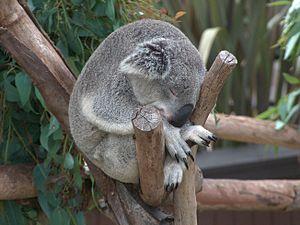
Les Marsupialia ou plus communément appelés marsupiaux, forment une infra-classe de mammifères thériens caractérisés par le fait que leurs juvéniles se développent dans un état larvaire au sein de ce qu'on appelle un marsupium. Ce taxon regroupe des animaux d'une grande diversité allant du kangourou à l’opossum de Virginie et au diable de Tasmanie. De nombreuses autres espèces sont moins connues, comme le chat marsupial, et beaucoup ont disparu. Ils se distinguent traditionnellement des placentaires et des monotrèmes.
Les boréosphénides regroupent les métathériens et les euthériens, c'est-à-dire tous les thériens actuellement existants. Ce clade est désormais obsolète car ils s'agit d'un synonymes d'un autre taxon appelés Tribosphenida.